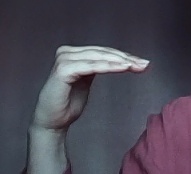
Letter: haa